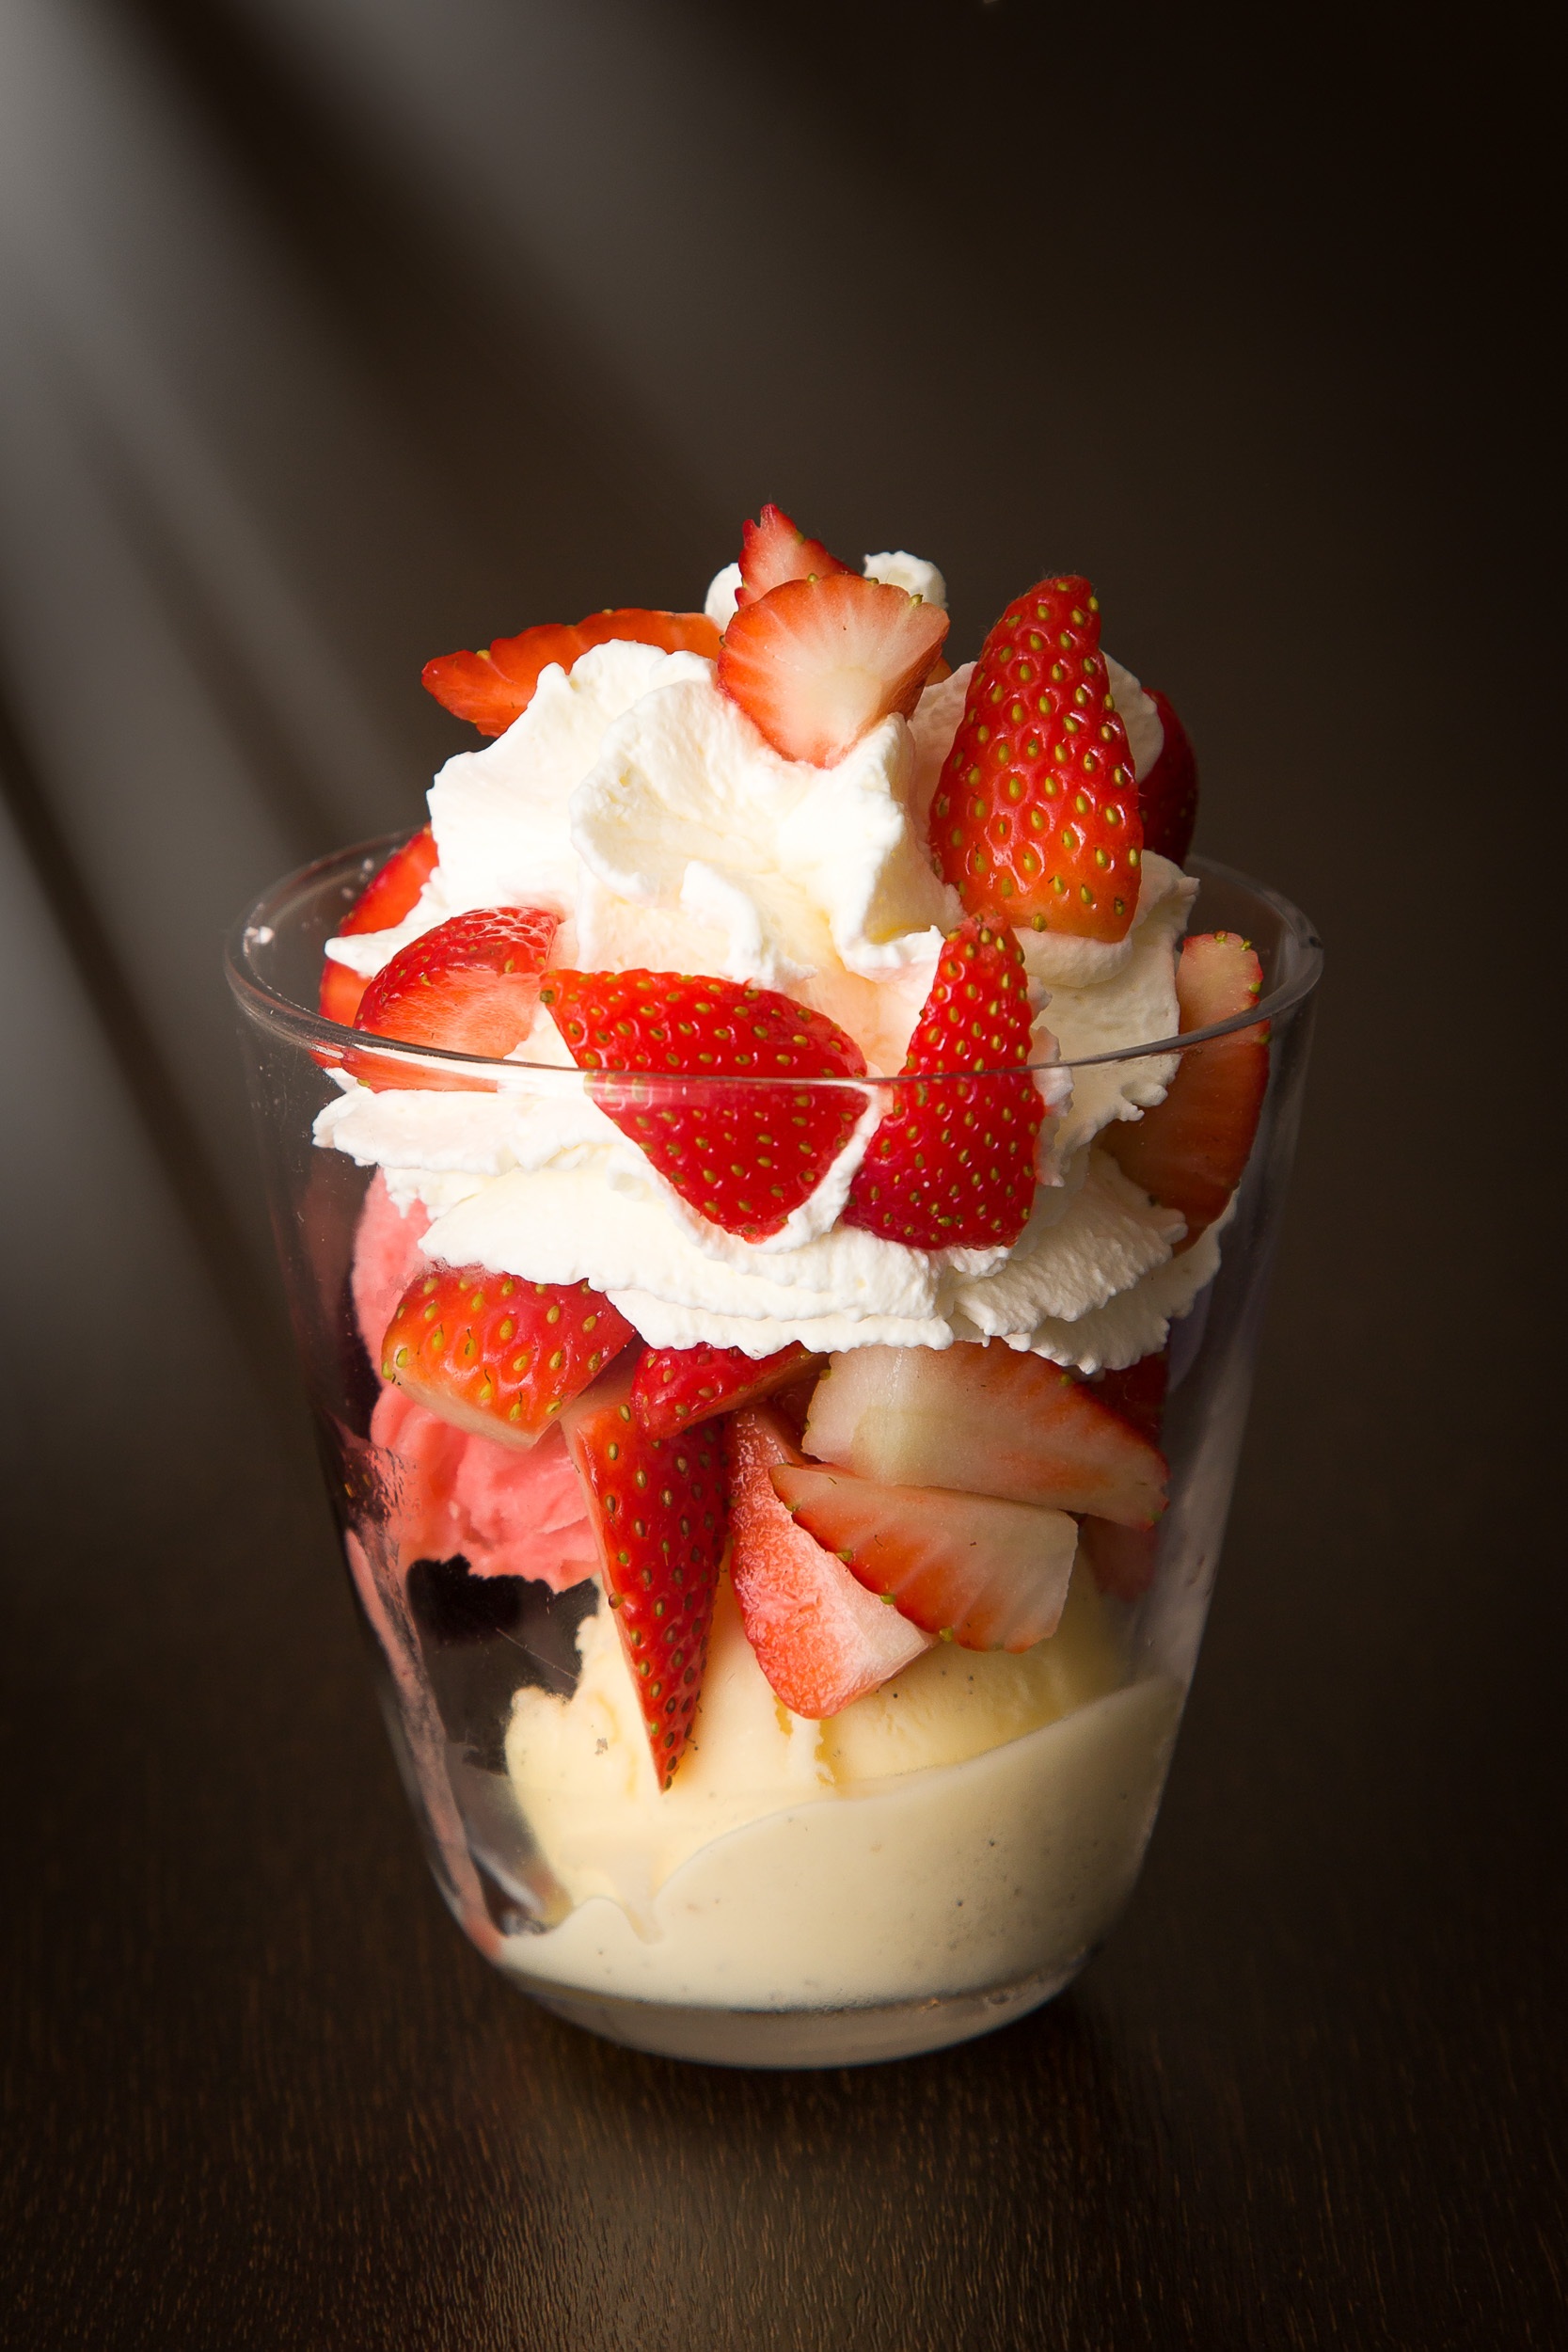
plant, fruit, ice, food, produce, cupcake, ice cream, dessert, cuisine, cream, cake, dairy product, strawberry, whipped cream, icing, strawberries, sweetness, flavor, parfait, sundae, buttercream, pavlova, cup ice